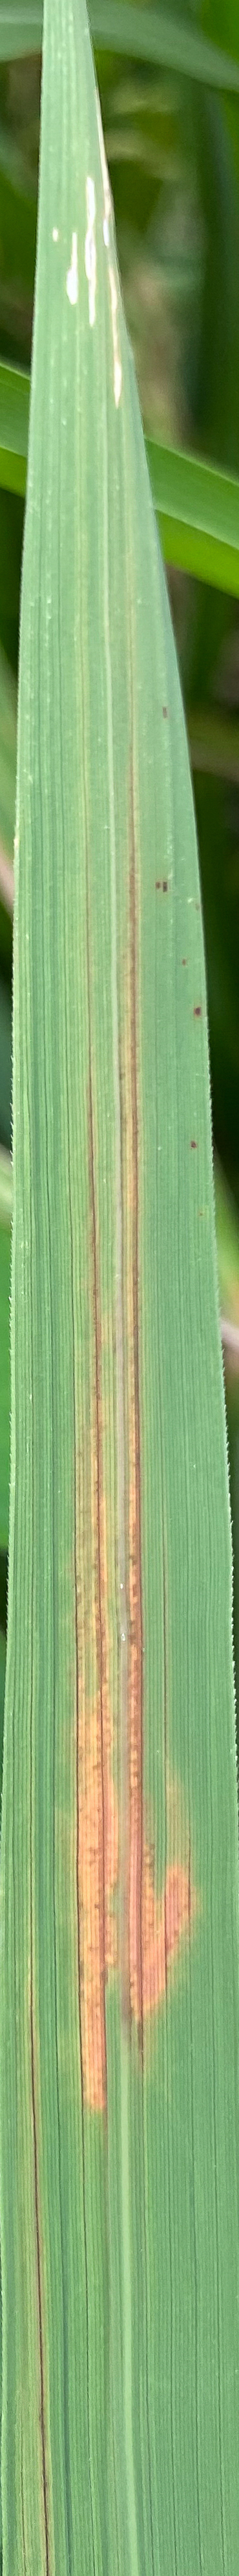
Nhãn: K